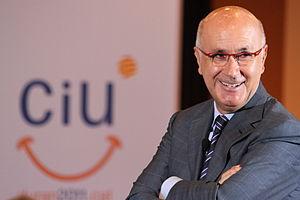
Josep Antoni Duran i Lleida, né le 27 mars 1952 à Alcampell, est un avocat et homme politique espagnol, membre de l'Union démocratique de Catalogne.